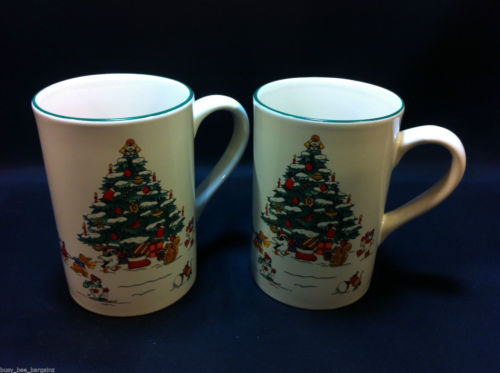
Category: mug